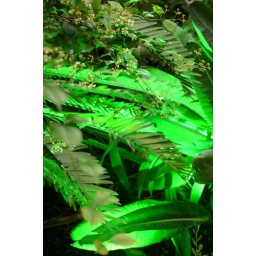
Green lighte beneath these plants coupled with yellow lights from above gave the scene an amazing layered effect.